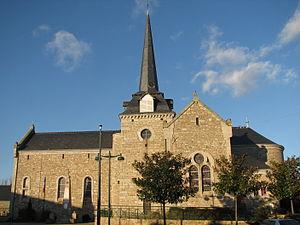
Église de Treffléan (Morbihan).
Treffléan [tʁefleɑ̃] est une commune française située dans le département du Morbihan, en région Bretagne.
La liste des églises du Morbihan recense de manière exhaustive les églises situées dans le département français du Morbihan. Il est fait état des diverses protections dont elles peuvent bénéficier, et notamment les inscriptions et classements au titre des monuments historiques.